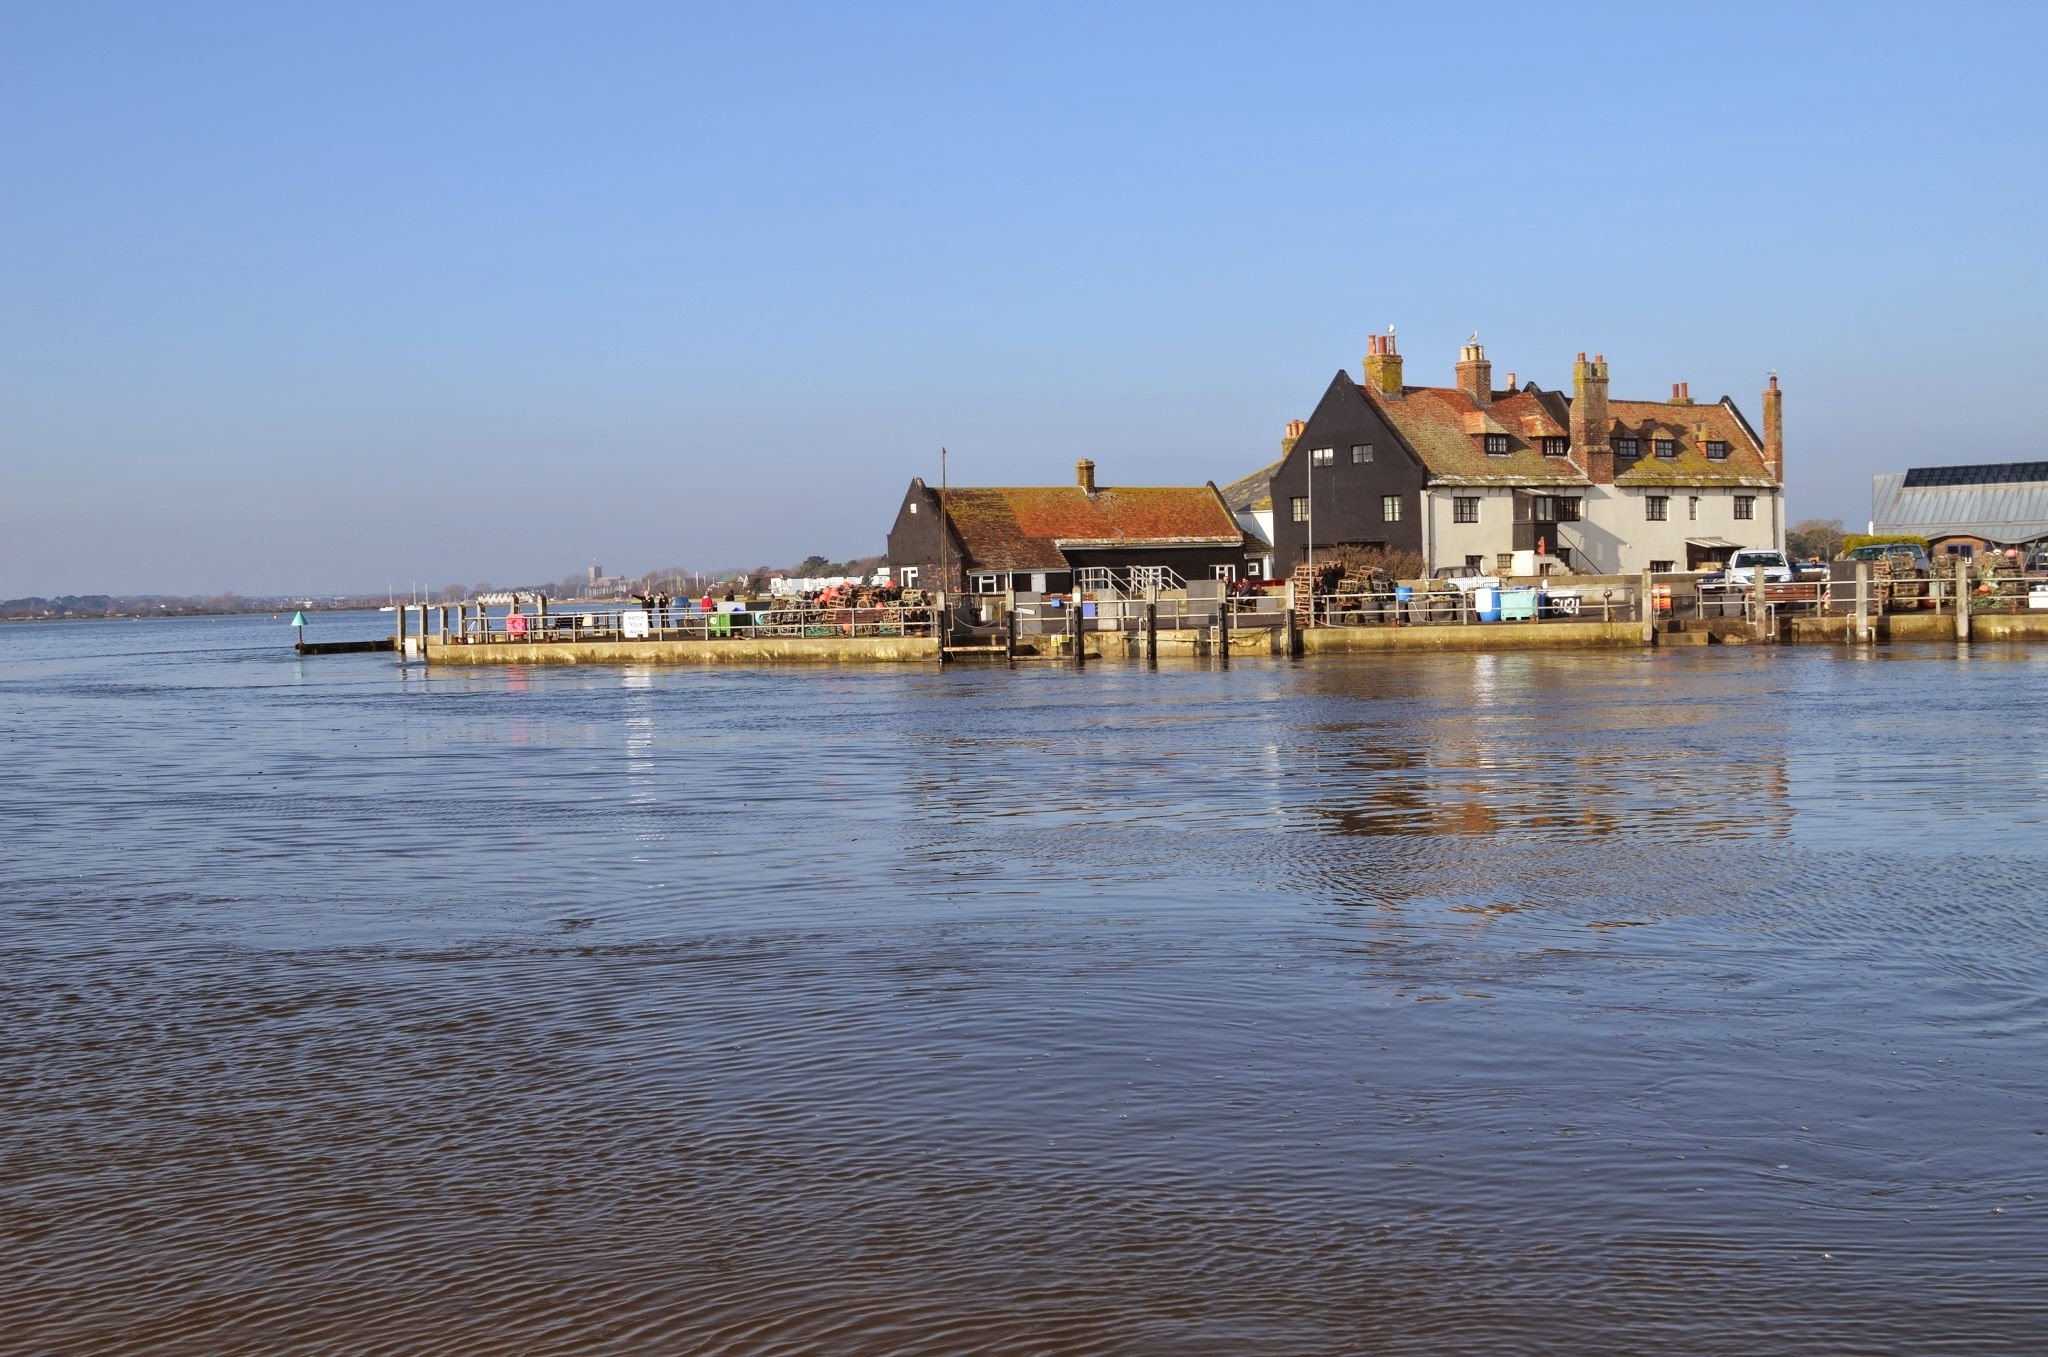
beach, sea, coast, ocean, shore, pier, vacation, vehicle, fishing, bay, harbor, body of water